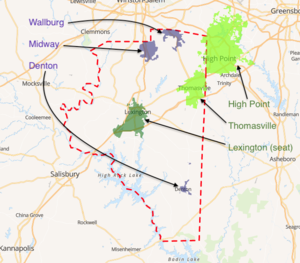
carte réalisée sur umap [1]
Le comté de Davidson est un comté situé dans l'État de Caroline du Nord aux États-Unis. Son siège est la ville de Lexington et sa plus grande ville est Thomasville.